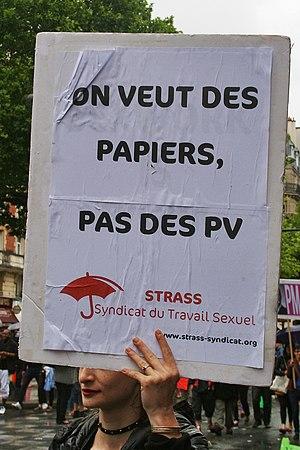
Photos de la Marche des Fiertés LGBT de Paris, le 28 Juin 2014
Le syndicat du travail sexuel est un syndicat qui existe en France depuis le 20 mars 2009. Il défend les droits des travailleurs du sexe, c'est-à-dire principalement des prostitués mais aussi des acteurs pornographiques ou encore les opérateurs de téléphone rose.